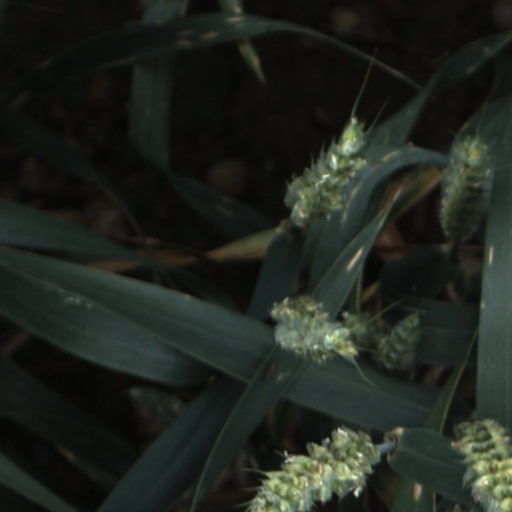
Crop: wheat